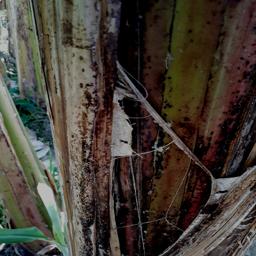
Label: BACTERIAL SOFT ROT